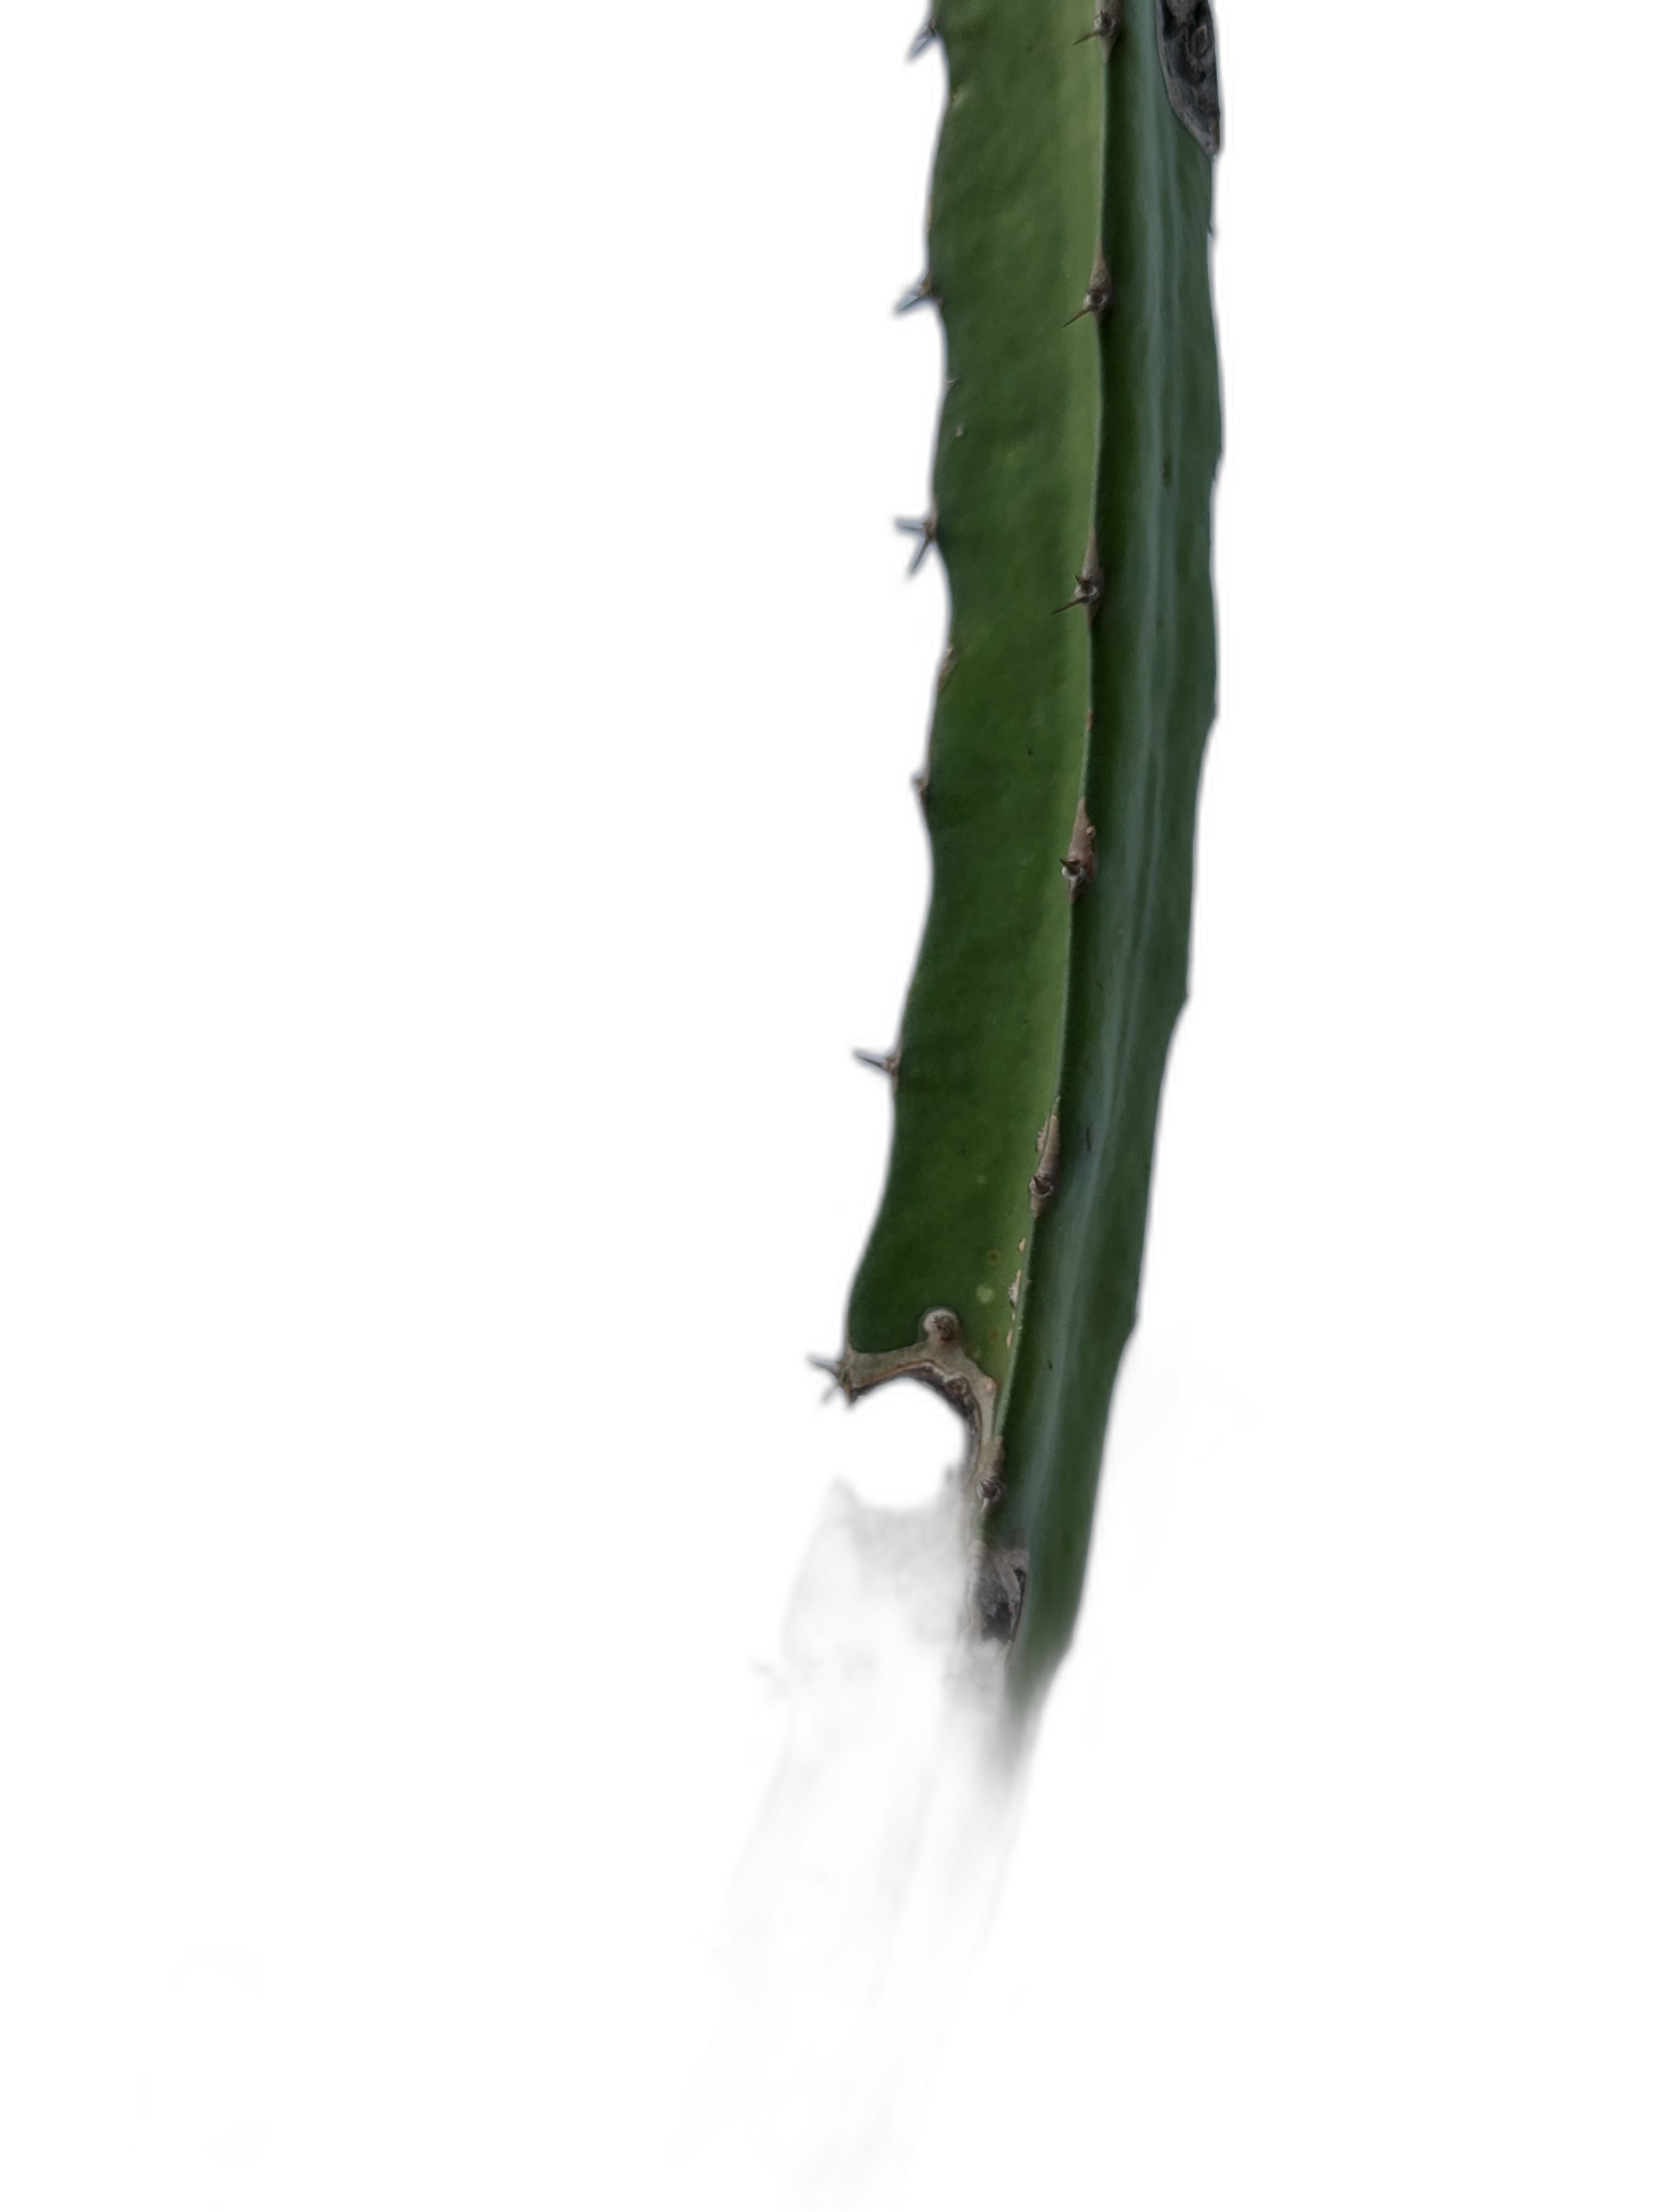
Label: Good leaf